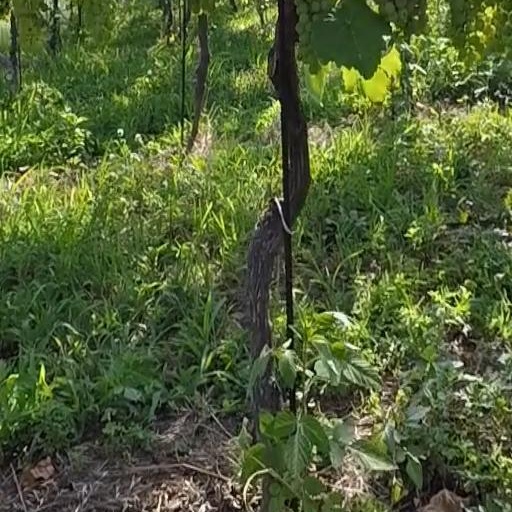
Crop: grape